Oregon Department of Corrections

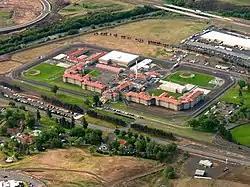
Aerial photograph of the Eastern Oregon Correctional Institution

The Oregon Department of Corrections operates 12 facilities across the state. They also operate the Community Corrections offices in Linn and Douglas counties.